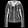
Label: Coat